John B. Yale

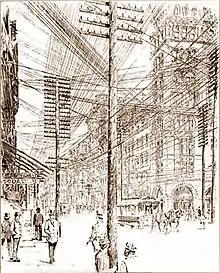
The telegraph lines on Broadway, connecting the buildings in 1890

John Brooks Yale (1845 – 1904) was an American telegraph and railroad entrepreneur, treasurer of the Yale Lock Company. He was an early founder and secretary-treasurer of the Bankers and Merchants Telegraph Company, competing against financier Jay Gould, the robber baron of the Western Union. They operated over 400 offices, and controlled about 100,000 miles of wiring across the country, including lines of the Chicago Board of Trade and the New York Stock Exchange.